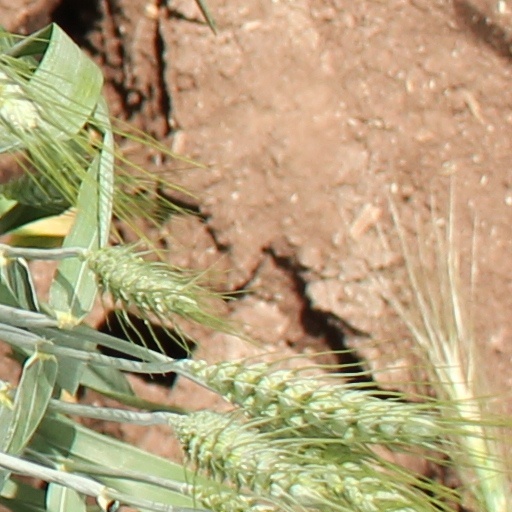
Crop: wheat